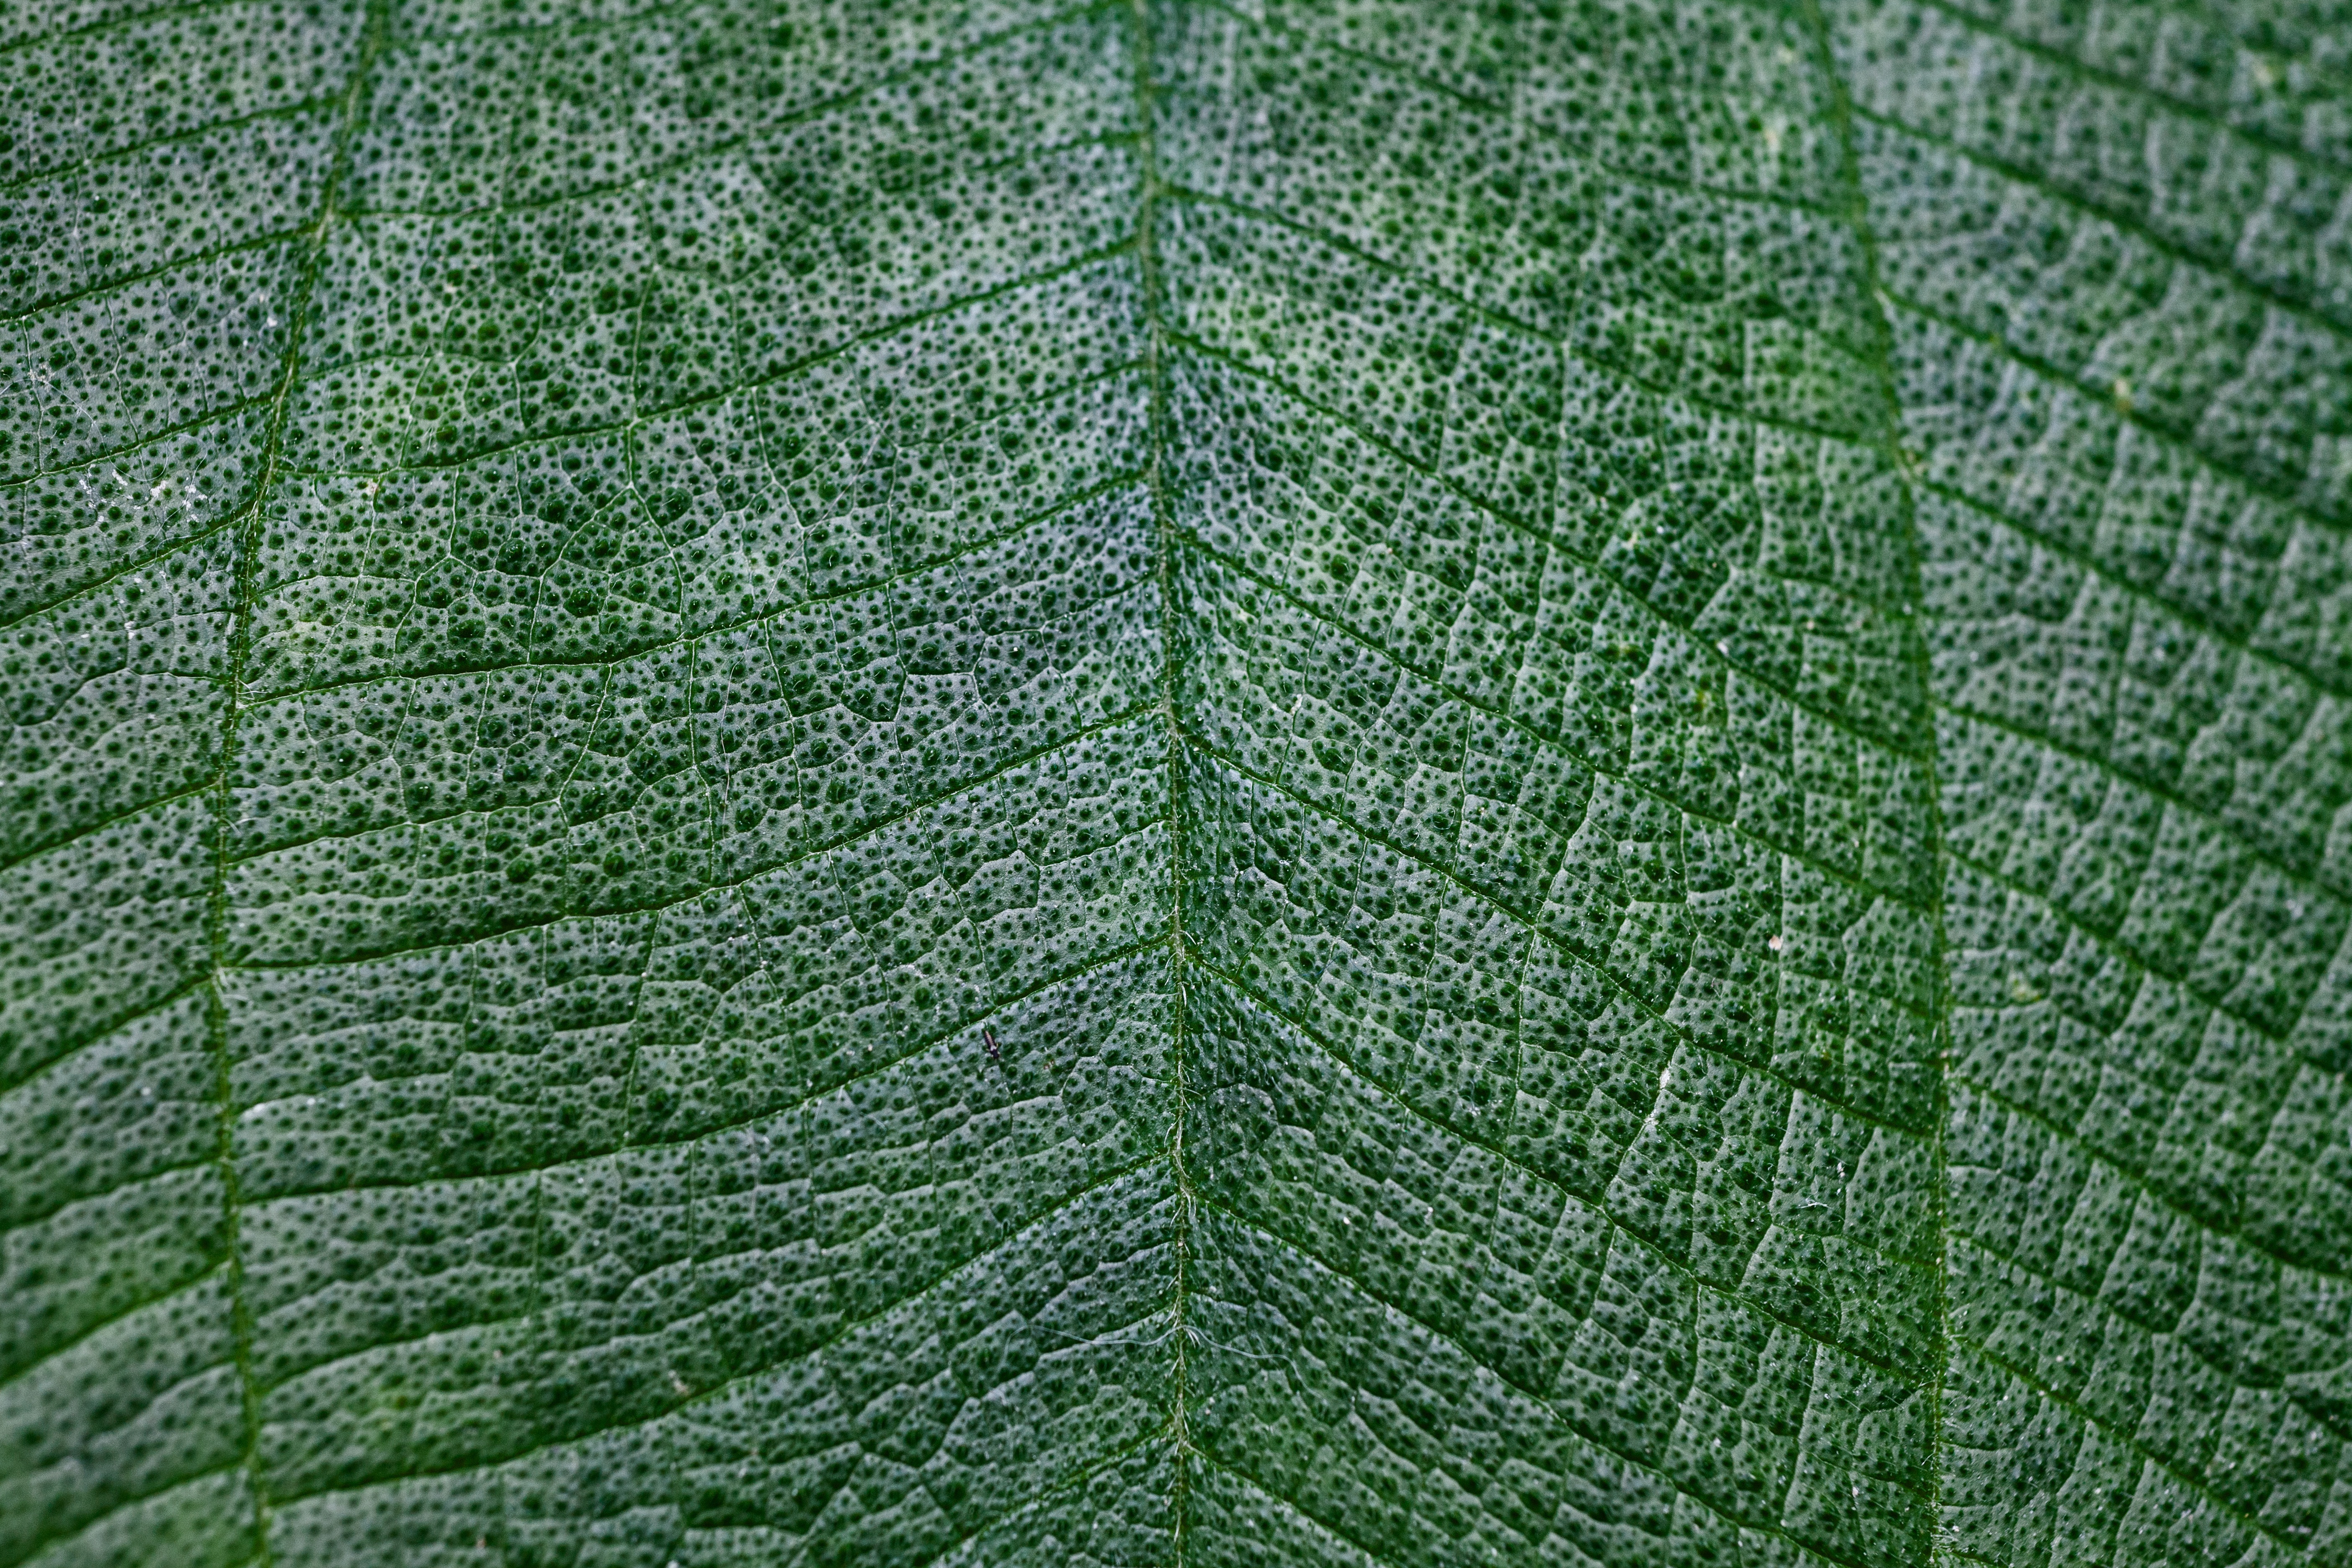
grass, plant, field, lawn, leaf, foliage, line, green, crop, soil, botany, agriculture, net, ecosystem, flooring, grass family, plant stem, outdoor structure